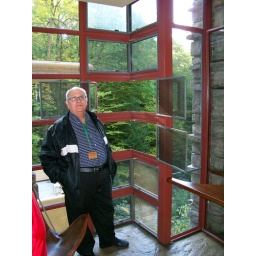
Showing how when the windows are open in the window tower there are no corners .